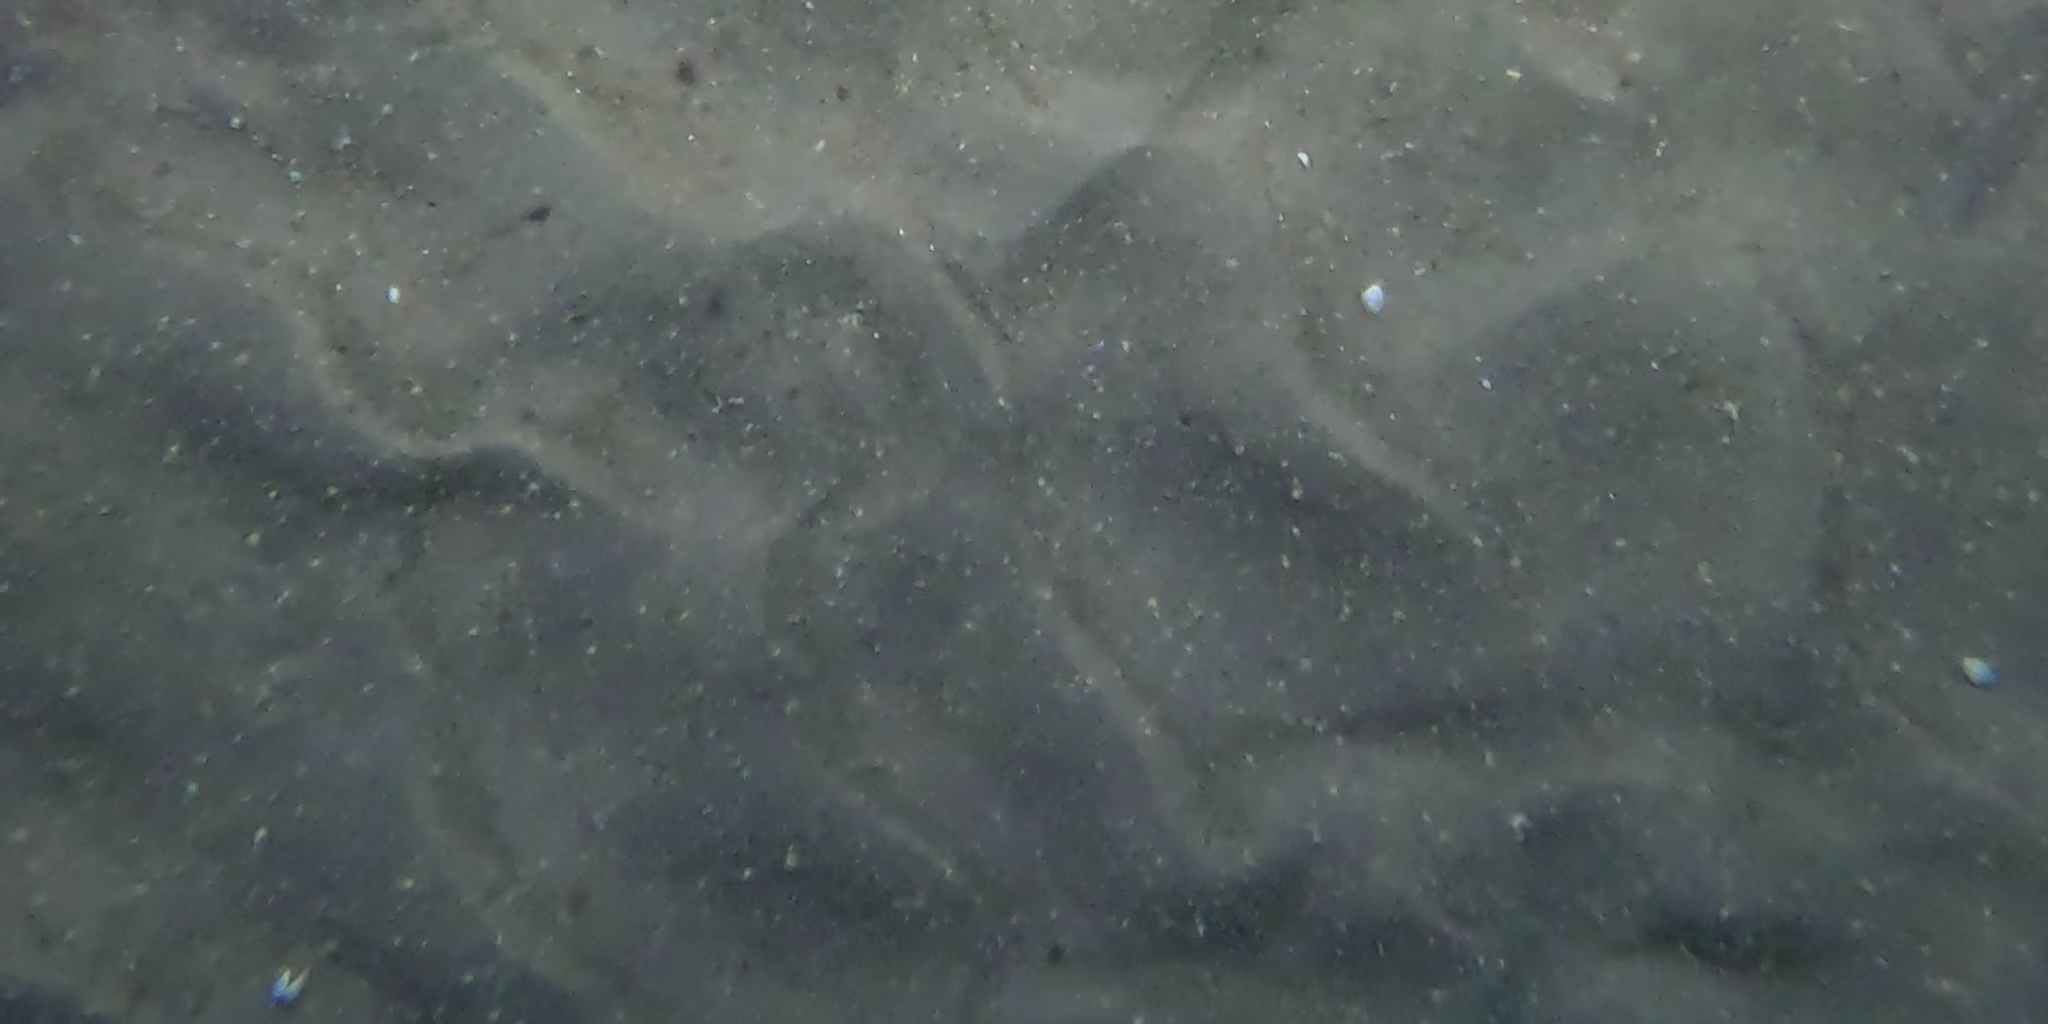
Seabed habitat: sand